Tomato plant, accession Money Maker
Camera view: bottom (45 deg); turntable rotation: 240 degrees
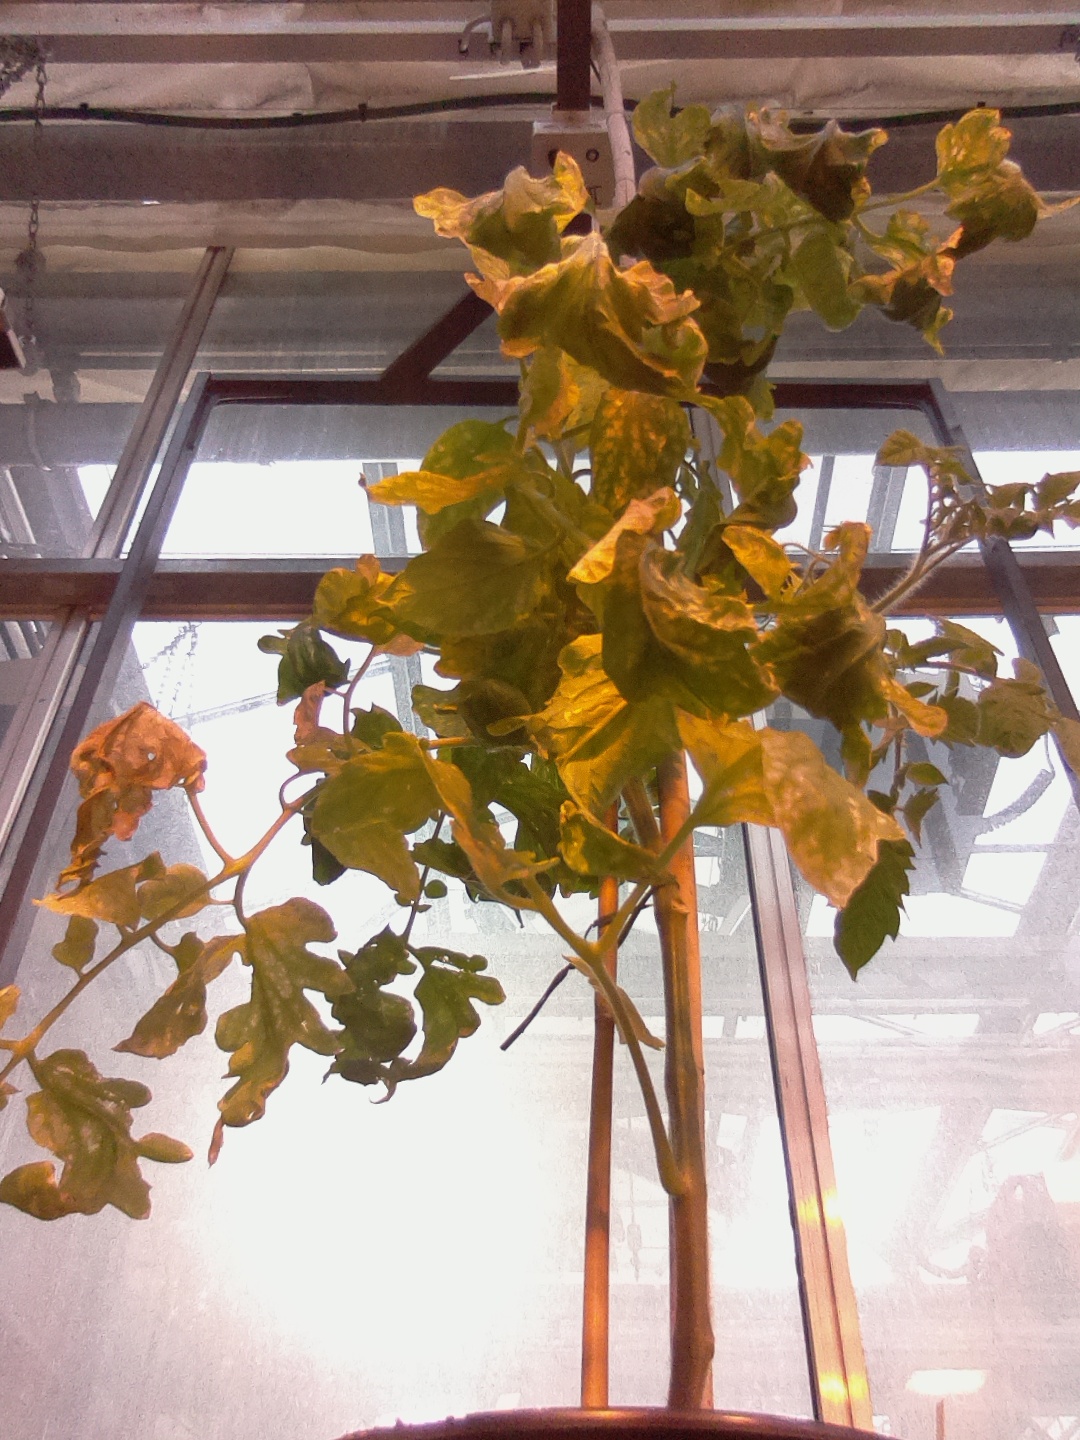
BBCH growth stage 77: 70%-80% of final fruit size